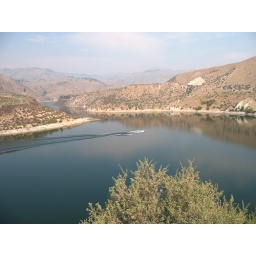
water skiing in the reservoir. the boat and the skier makes such a perfect wave across the calm surface of the reservoir. perfect XD